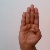
The image shows a hand gesture representing the letter 'B' in Indian Sign Language.